Cha Ye-ryun

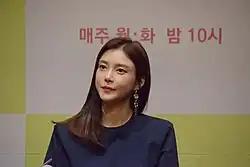
Cha in 2019

Cha Ye-ryun (born July 16, 1985), born Park Hyun-ho, is a South Korean actress. A graduate of Sangmyung High School, she began acting in 2005 at the age of 20, when she had a supporting role in the horror film "Voice". In 2007, she made her official television debut as one of the main cast members in the melodrama "Cruel Love". Cha played her first leading role in the 2014 romantic-comedy film "The Actress Is Too Much".